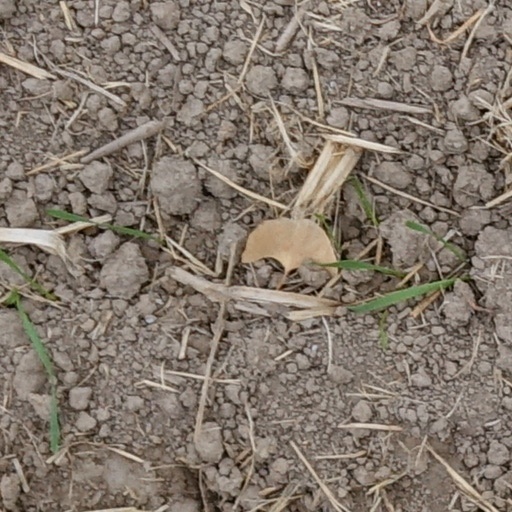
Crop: wheat